Perimeter College at Georgia State University

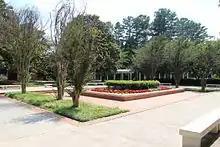
Clarkston Campus

The Perimeter College Botanical Gardens include a Native Plant Garden and the Ferns of the World Garden, which contains more species of ferns than any other garden in the United States. Discussions about plants, garden walks and special sales are open to the public.